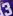
Number: 3